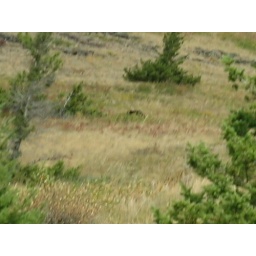
That black spot in the center is a Black Bear!! About 300 feet up the hill from our lunch.